Elminage

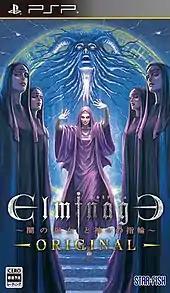
Japanese cover art of "Elminage Original"

Elminage: Yami no Miko to Kamigami no Yubiwa (エルミナージュ 〜闇の巫女と神々の指輪〜) (Priestess of Darkness and the Ring of the Gods) was developed by Opera House and released by Starfish SD in Japan in March 2008 for the PlayStation 2.